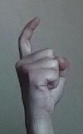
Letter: ra